The Goodbye Kiss (film)

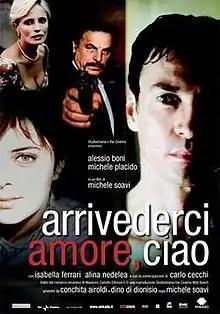

The Goodbye Kiss (also known as "Goodbye My Love, Goodbye") is a 2006 Italian neo-noir film directed by Michele Soavi. It is based on the pulp novel "Arrivederci amore, ciao" by Massimo Carlotto. The film won the David di Donatello for best original song ("Insieme a te non ci sto più", performed by Caterina Caselli and written by Paolo Conte and others).